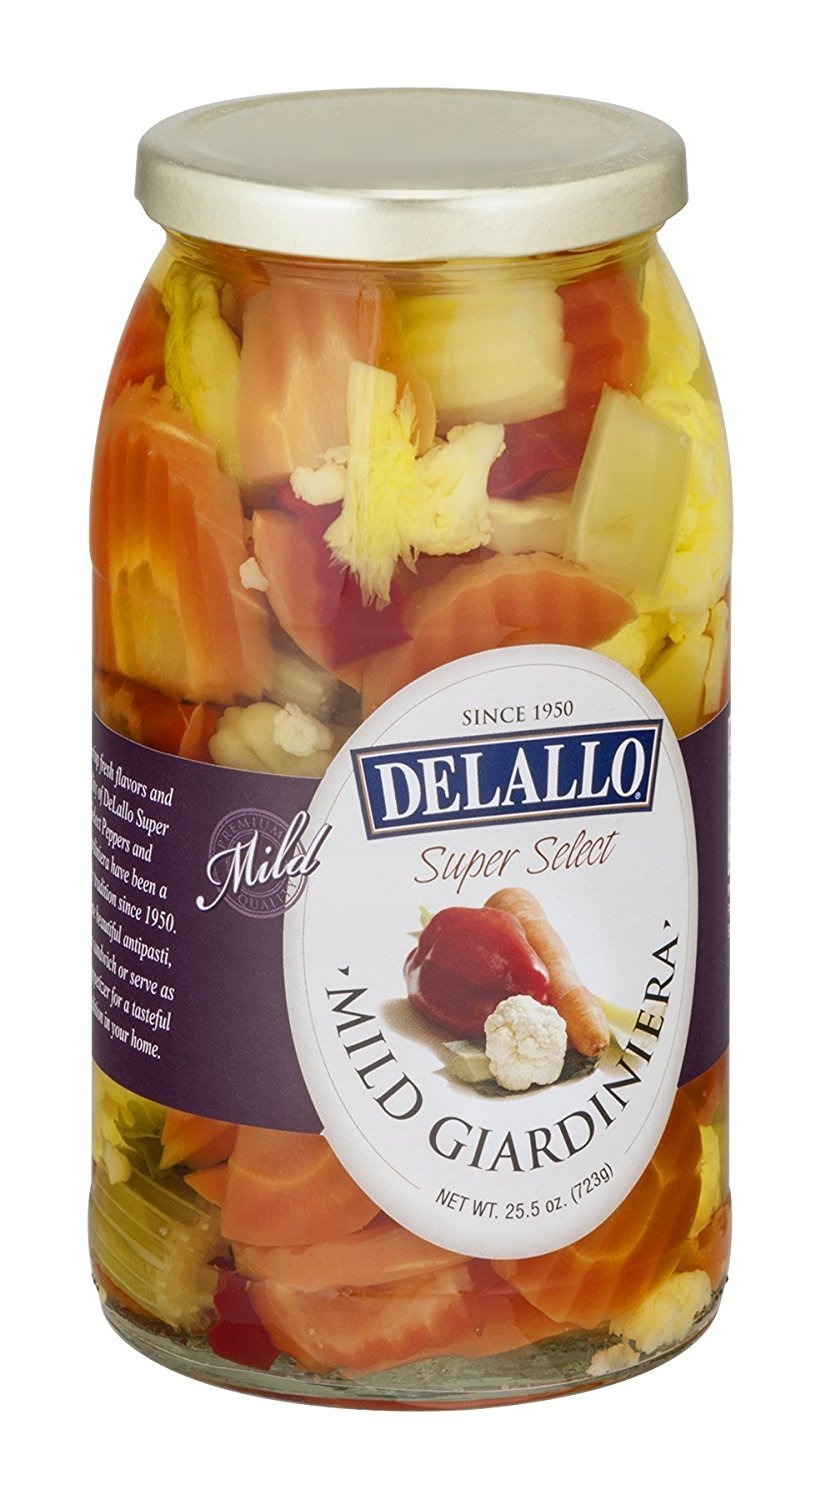
Item Name: Delallo Giardinera Mild
Value: 12.0
Unit: Count

Price: 34.93